Hiyayakko
Also known as:
es - Spanish: Hiyayakko
fi - Finnish: Hiyayakko
fr - French: Hiyayakko
ja - Japanese: 冷奴
jv - Javanese: Hiyayakko
ko - Korean: 히야얏코
th - Thai: ฮิยายักโกะ
vi - Vietnamese: Hiyayakko
zh - Chinese: 奴豆腐
Category: tofu (chilled tofu)
Cuisine: Japanese
Associated cuisines: Japanese
Area: Japan
Countries: Japan
Region: Eastern Asia

The dish is a chilled tofu dressed with toppings.

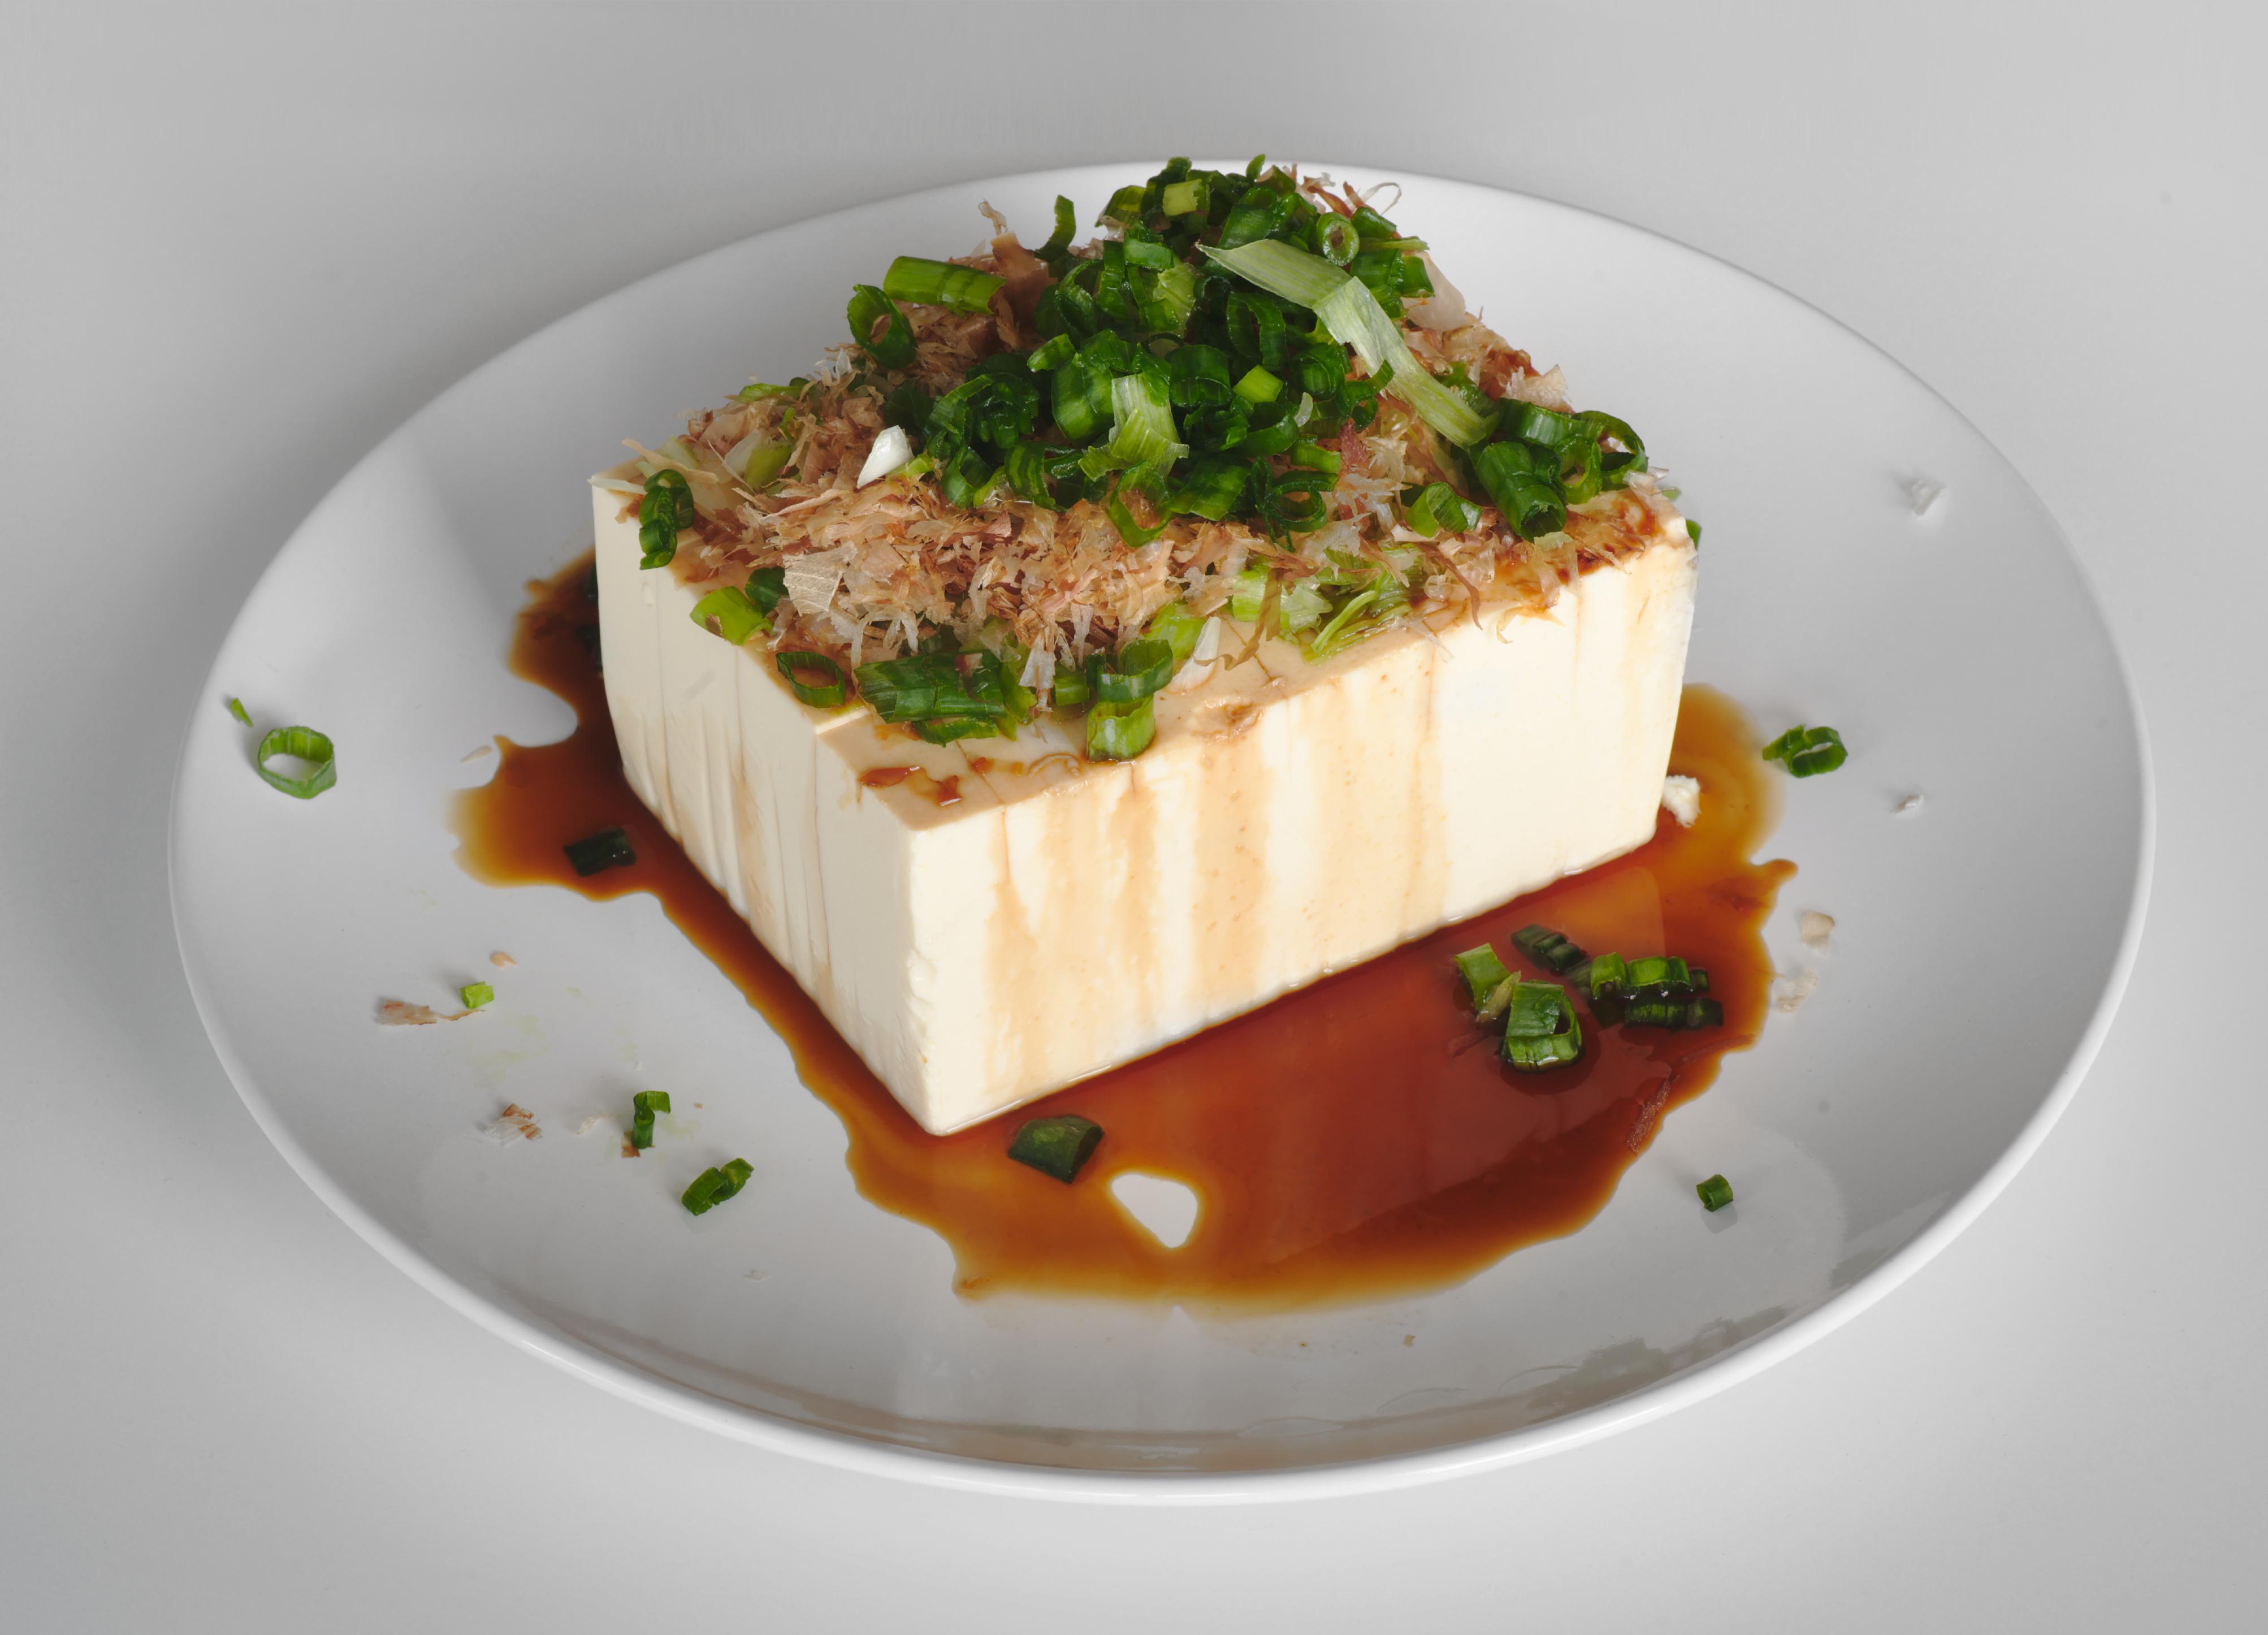
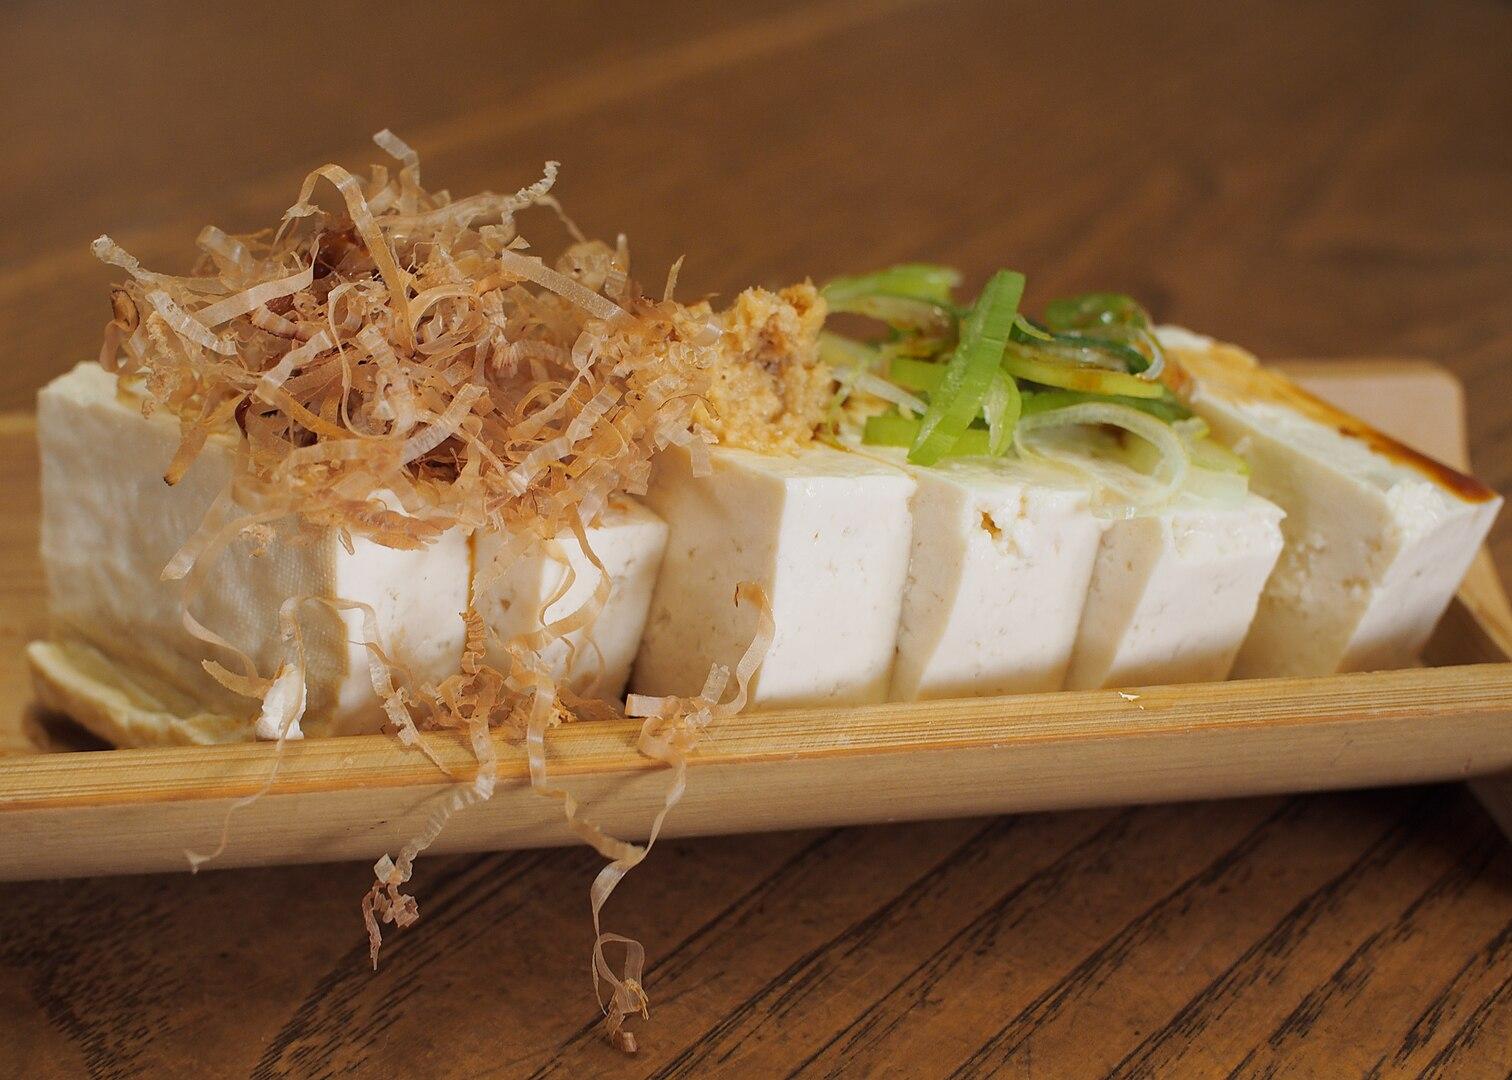